Carrauntoohil

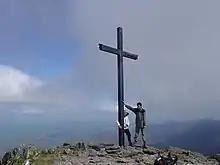
The summit of Carrauntoohil

In the 1950s, a wooden cross was erected on the summit, a privately owned commonage, by the local community. In 1976, the wooden cross was replaced by a steel cross. In 2014, the cross was cut down by unknown persons, who filmed the felling and said it was in protest against the Catholic Church. It was re-erected shortly after.